First United Methodist Church (Ilion, New York)

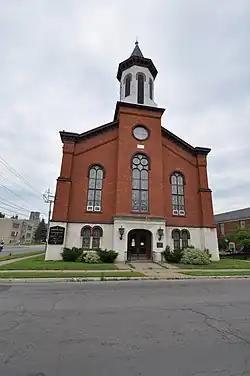

First United Methodist Church is a historic United Methodist church at Ilion in Herkimer County, New York. It consists of the original church was built between 1864 and 1866 and the attached 1890 Remington Chapel. The main block of the church consists of tall, red brick masonry walls erected above a basement of cut stone in the Italianate style. The 85 feet by 45 feet rectangular, gable roofed sanctuary features an engaged brick entrance / bell tower. The Remington Chapel features Tiffany stained glass windows installed in 1911 and 1928 in memory to members of the Remington family.